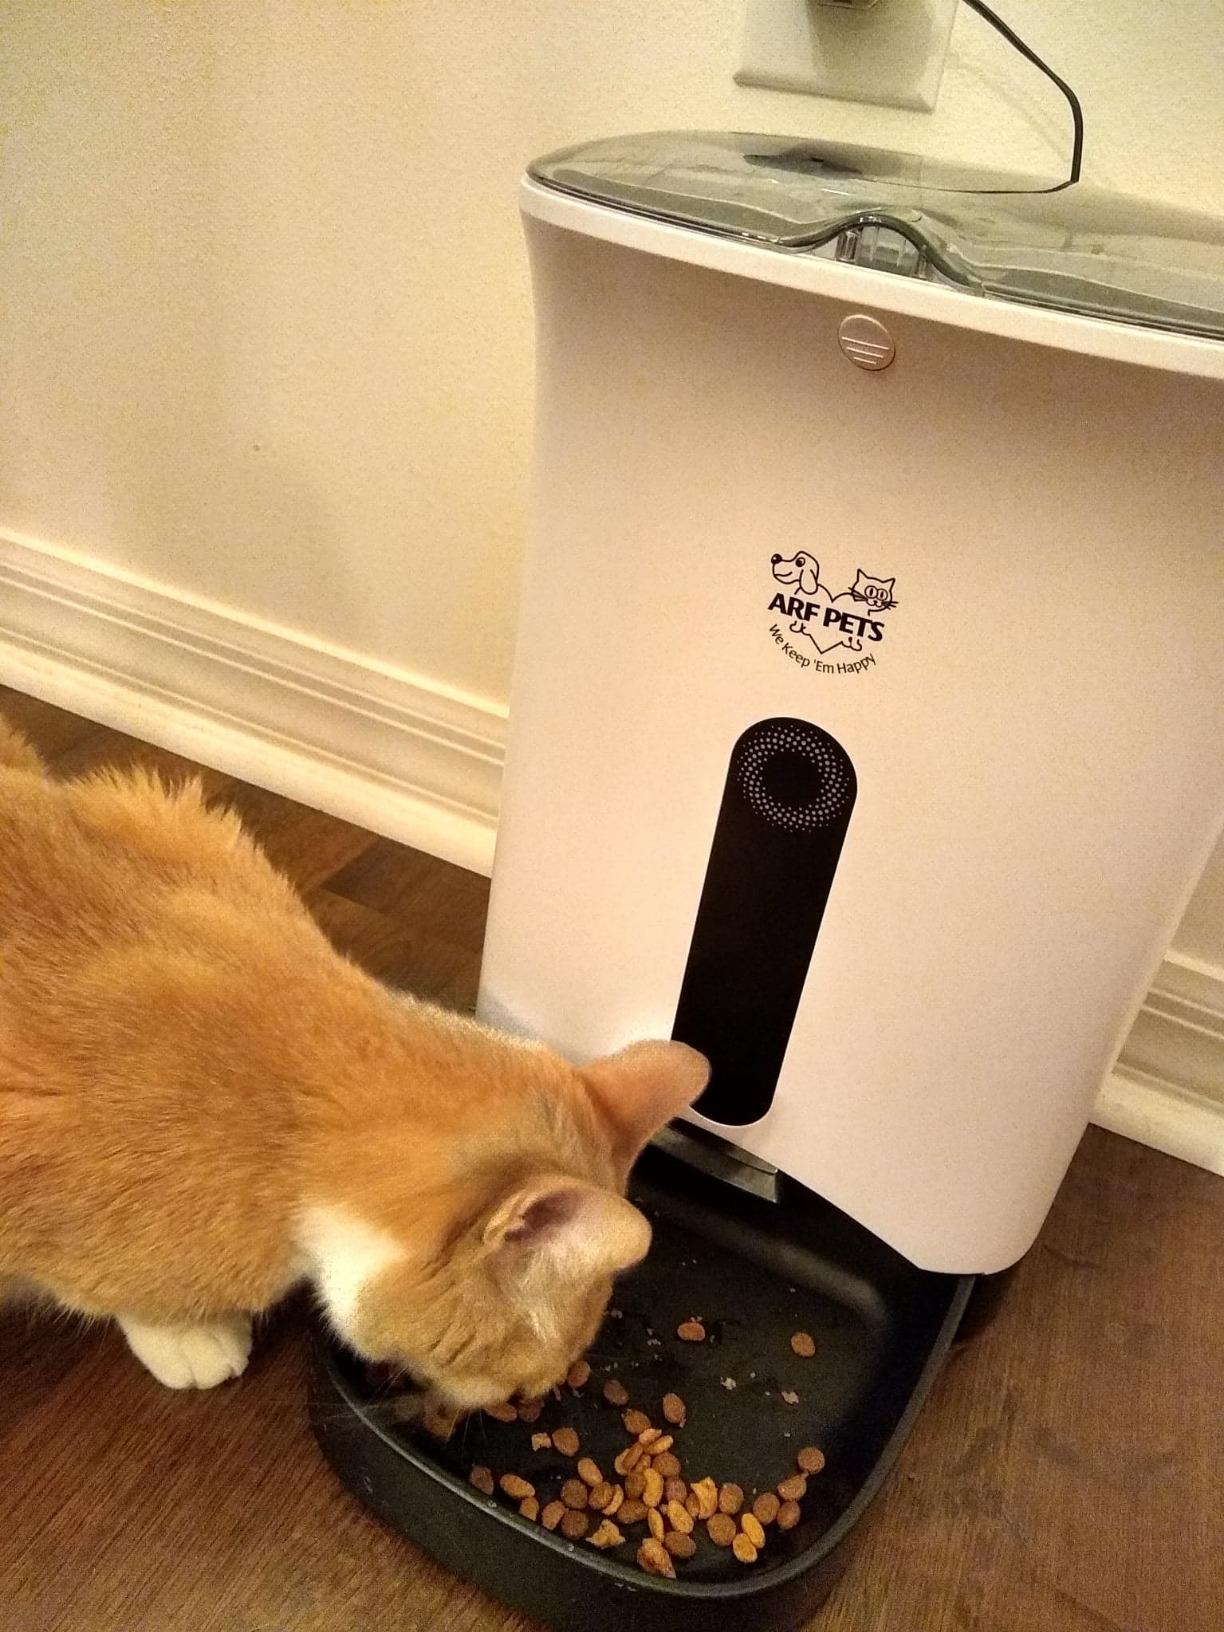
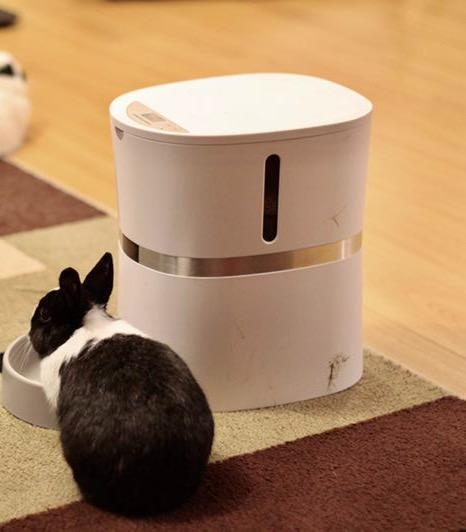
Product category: items_feeder
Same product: no